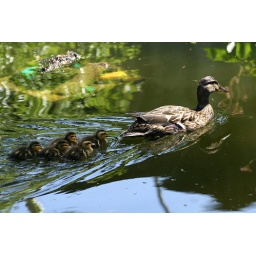
Wild Mallard ducks swimming in the museum's pond